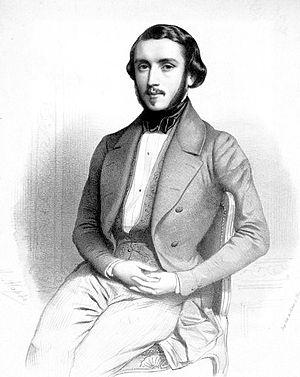
Louis James Alfred Lefébure-Wély, ou Lefébure-Wely, né le 13 novembre 1817 à Paris où il est mort le 31 décembre 1869, est un pianiste, organiste, improvisateur et compositeur français.
Marie-Alexandre Alophe, également connu sous le pseudonyme d'Adolphe Menut, né le 6 juin 1812 à Paris et mort dans cette même ville le 10 août 1883, est un peintre, lithographe et photographe français.